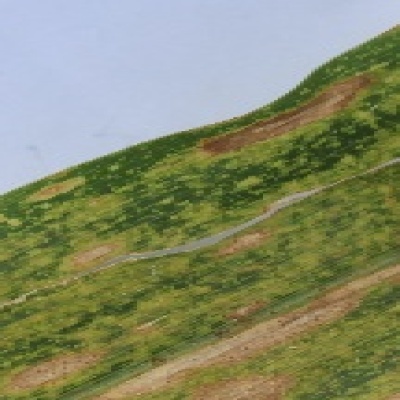
Label: Corn_(Maize)___Leaf_Spot